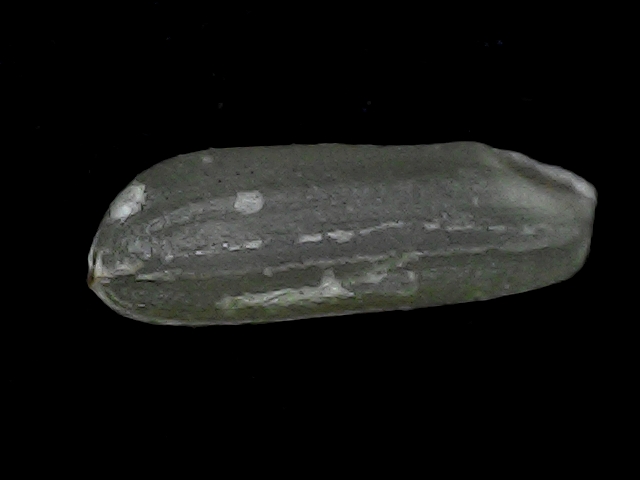
Rice variety: BD56